Katie McNeil Diamond

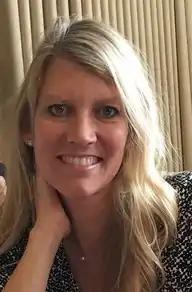
McNeil Diamond in 2022

Katie McNeil Diamond is an American talent manager and long-form music video and concert documentary producer.